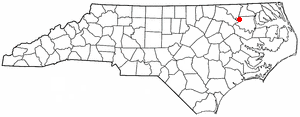
La ville de Kelford est située dans le comté de Bertie, dans l’État de Caroline du Nord, aux États-Unis. Sa population s’élevait à 251 habitants lors du recensement de 2010, estimée à 230 habitants en 2016.